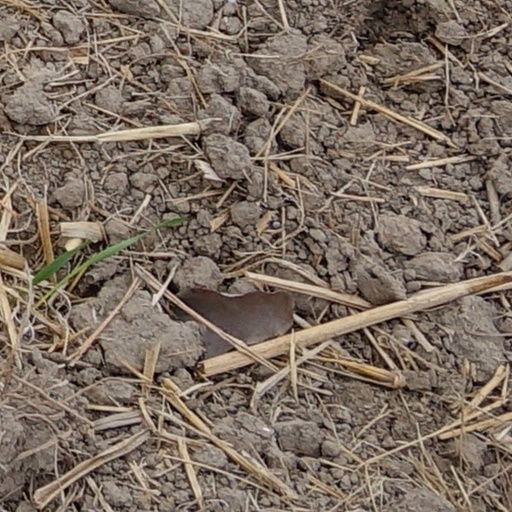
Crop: wheat